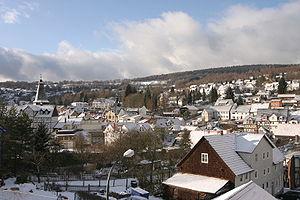
Großalmerode est une municipalité allemande située dans le land de la Hesse et l'arrondissement de Werra-Meissner.